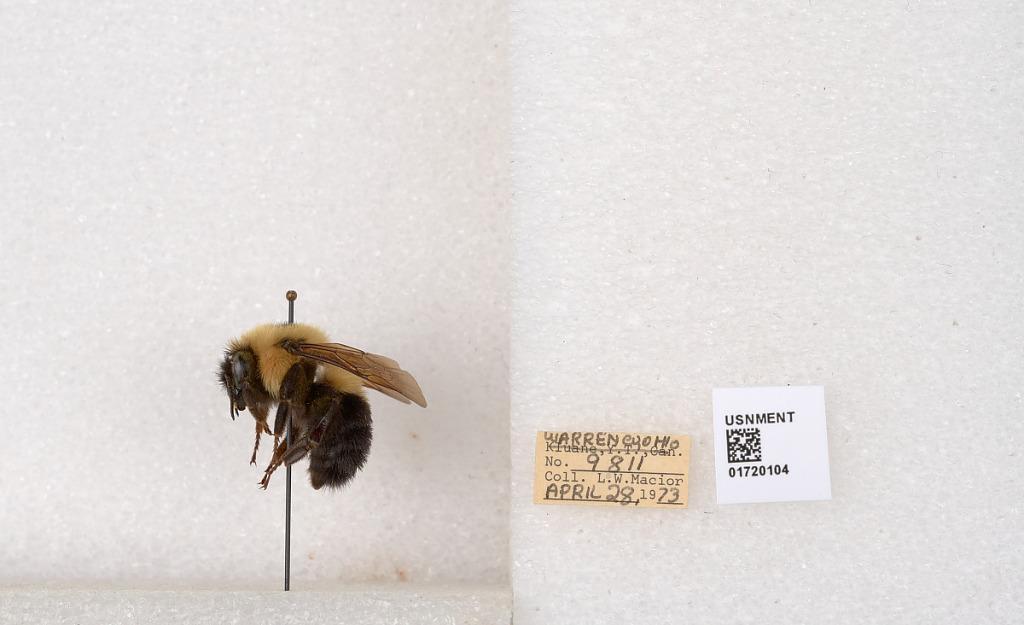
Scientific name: Bombus bimaculatus Cresson
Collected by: L. Macior
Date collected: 1973-4-28
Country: United States
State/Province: Ohio
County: Warren
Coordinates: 39.4276, -84.1668